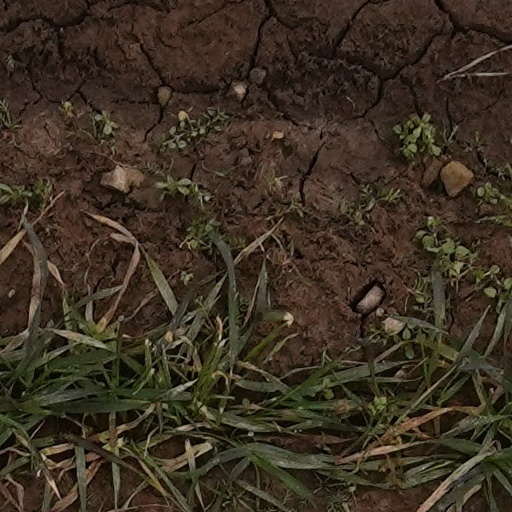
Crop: wheat